Alpine Bobsled

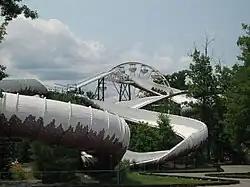

Alpine Bobsled (formerly known as Sarajevo Bobsled and Rolling Thunder) was a steel bobsled roller coaster at the Six Flags Great Escape and Hurricane Harbor amusement park in Queensbury, New York. Manufactured by Intamin, the coaster first opened to the public in 1984 at Six Flags Great Adventure. It was later relocated to Six Flags Great America in 1989, then to Six Flags Great Escape in 1998. Alpine Bobsled closed permanently on September 4, 2023, to make room for The Bobcat.